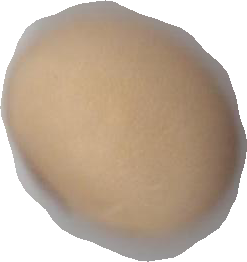
Variety: Anjasmoro